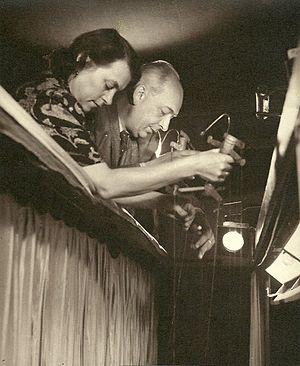
Prague et la République tchèque possèdent une forte tradition de théâtre de marionnettes, qui remonte au Moyen Âge. Cette tradition connaît une forte modernisation dans la seconde moitié du XVIIIᵉ siècle. Matěj Kopecký, marionnettiste du XIXᵉ siècle, est élevé comme héros national tchèque. La marionnette est très présente dans l'identité nationale tchèque, les spectacles de marionnettes étant typiquement joués en langue tchèque. Le théâtre de marionnettes connaît une effervescence très importante en Tchécoslovaquie après la Révolution russe. Ce théâtre de marionnette attire un public plus populaire que le théâtre d’acteur en illustrant le quotidien et en défendant une actualité du théâtre.
Josef Skupa était un marionnettiste tchèque, connu pour avoir créé les marionnettes Spejbl et Hurvínek.